Mascarene teal

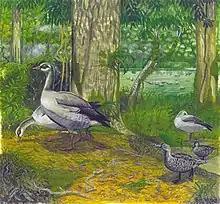
Life restoration of Mascarene teals (lower right) and Réunion sheldgeese (left) by Julian P. Hume

The bird became extinct on both islands almost simultaneously and for the same reason: overhunting. On Mauritius, the "grey teals" were found in "great numbers" in 1681, but in 1693, Leguat (1708) found "wild ducks" to be already rare. In 1696, governor Deodati mentioned the species for the last time to be extant. On Réunion, the species is last mentioned to occur "in quantity" in de la Merveille's 1709 listing of the island's wildlife, but as Jean Feuilley had not listed waterfowl in his 1705 report, de la Merveille's record is obviously based on obsolete hearsay information. The last reliable Réunion record of the species appears to be the report of Père Bernardin in 1687; thus, the date of extinction can be assumed to be the late 1690s on Mauritius, and a few years earlier on Réunion.